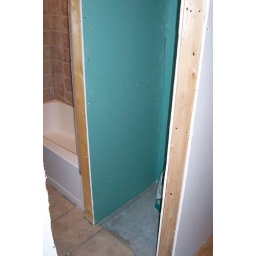
Closet in the bathroom, just needs tile finished for the floor and shelves added. Also cover bare stud on left.